Kim Jin-woo (musician)

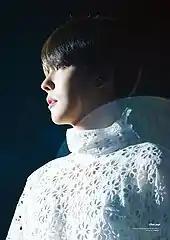
Kim performing in Hong Kong in November 2018

In his training period, Kim served as a backup dancer for the 2011 YG Family Concert and was urged by CEO Yang Hyun-suk to receive rap lessons for three months to boost his confidence. Kim participated as a contestant for "WIN: Who is Next?" (2013) which involved two assembles consisting of male trainees under YG Entertainment (A and B) who would battle for the chance to debut by series end after embarking on a one-hundred day journey. He was placed as the eldest and longest trained member of "Team A" with Lee Seung-hoon, Song Min-ho, Kang Seung-yoon and Nam Tae-hyun. In the last episode, Team A had won the show and would debut under the name "Winner". Kim ended his four year training period with his official debut with the five-piece band on August 17, 2014, and the studio album entitled "2014 S/S". The band's success upon debut was recorded as "unprecedented" by Korean media outlets and were dubbed as "monster rookies".